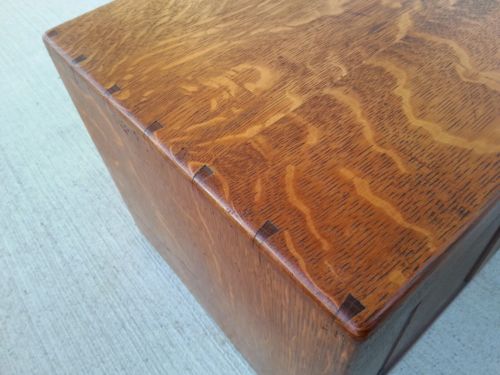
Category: cabinet